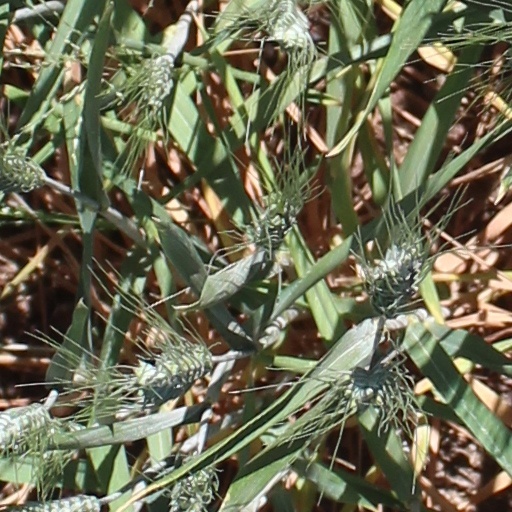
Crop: wheat